Association football culture

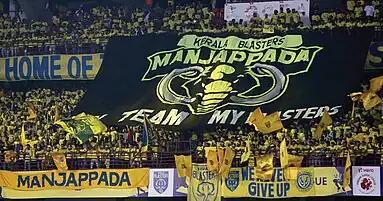
Fans of Kerala Blasters FC unfolding their tifo at Indian Super League

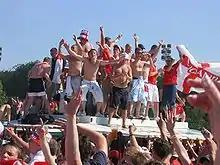
English football fans at the 2006 FIFA World Cup

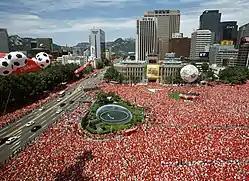
South Koreans watching their nation on the big screens in Seoul Plaza during the 2002 World Cup

Association football culture, or football culture, refers to the cultural aspects surrounding the game of association football. As the sport is global, the culture of the game is diverse, with varying degrees of overlap and distinctiveness in each country. In many countries, football has ingrained itself into the national culture, and parts of life may revolve around it. Many countries have daily football newspapers, as well as football magazines. Football players, especially in the top levels of the game, have become role models.